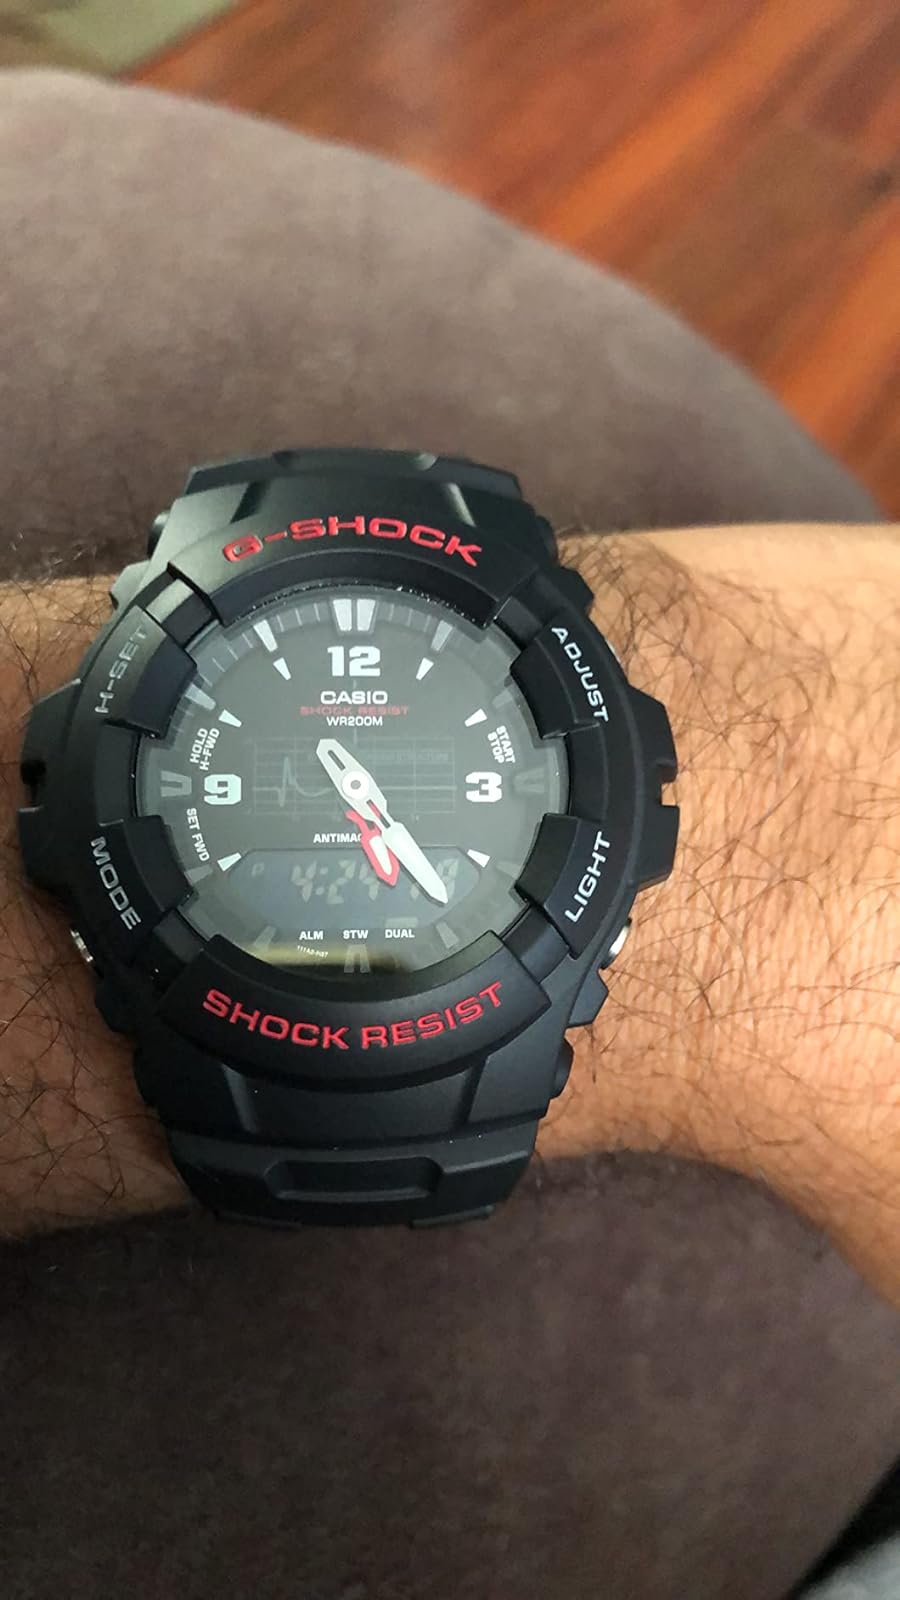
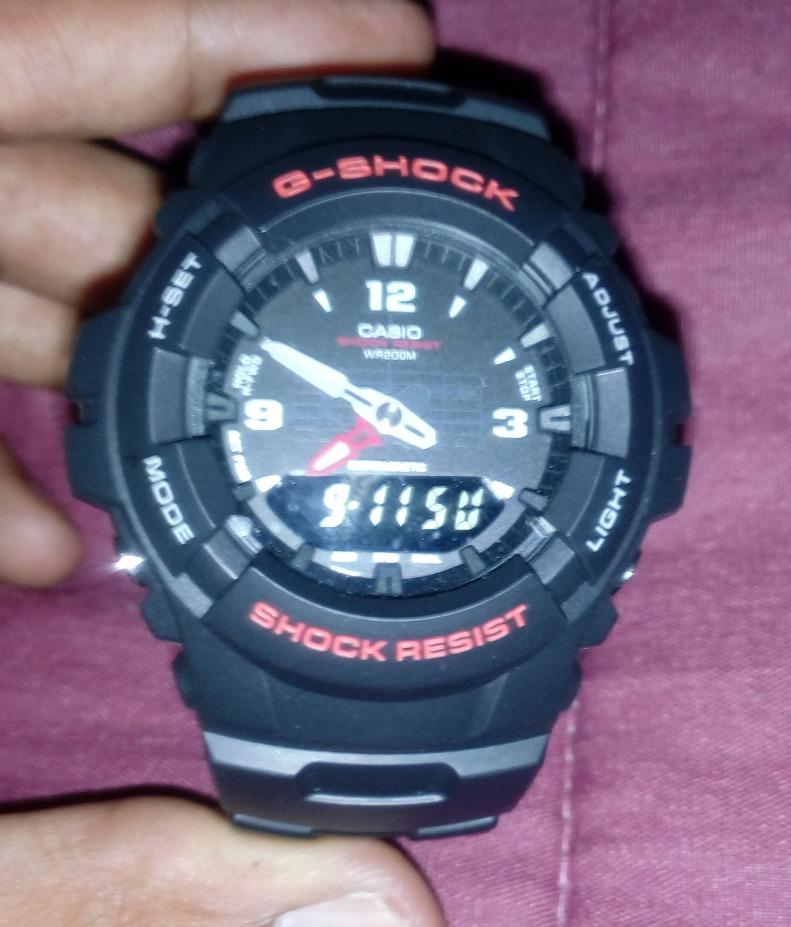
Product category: accessories_watch
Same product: yes